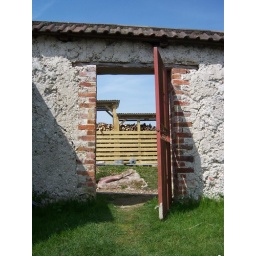
door in the wall - Long Crichel Garden